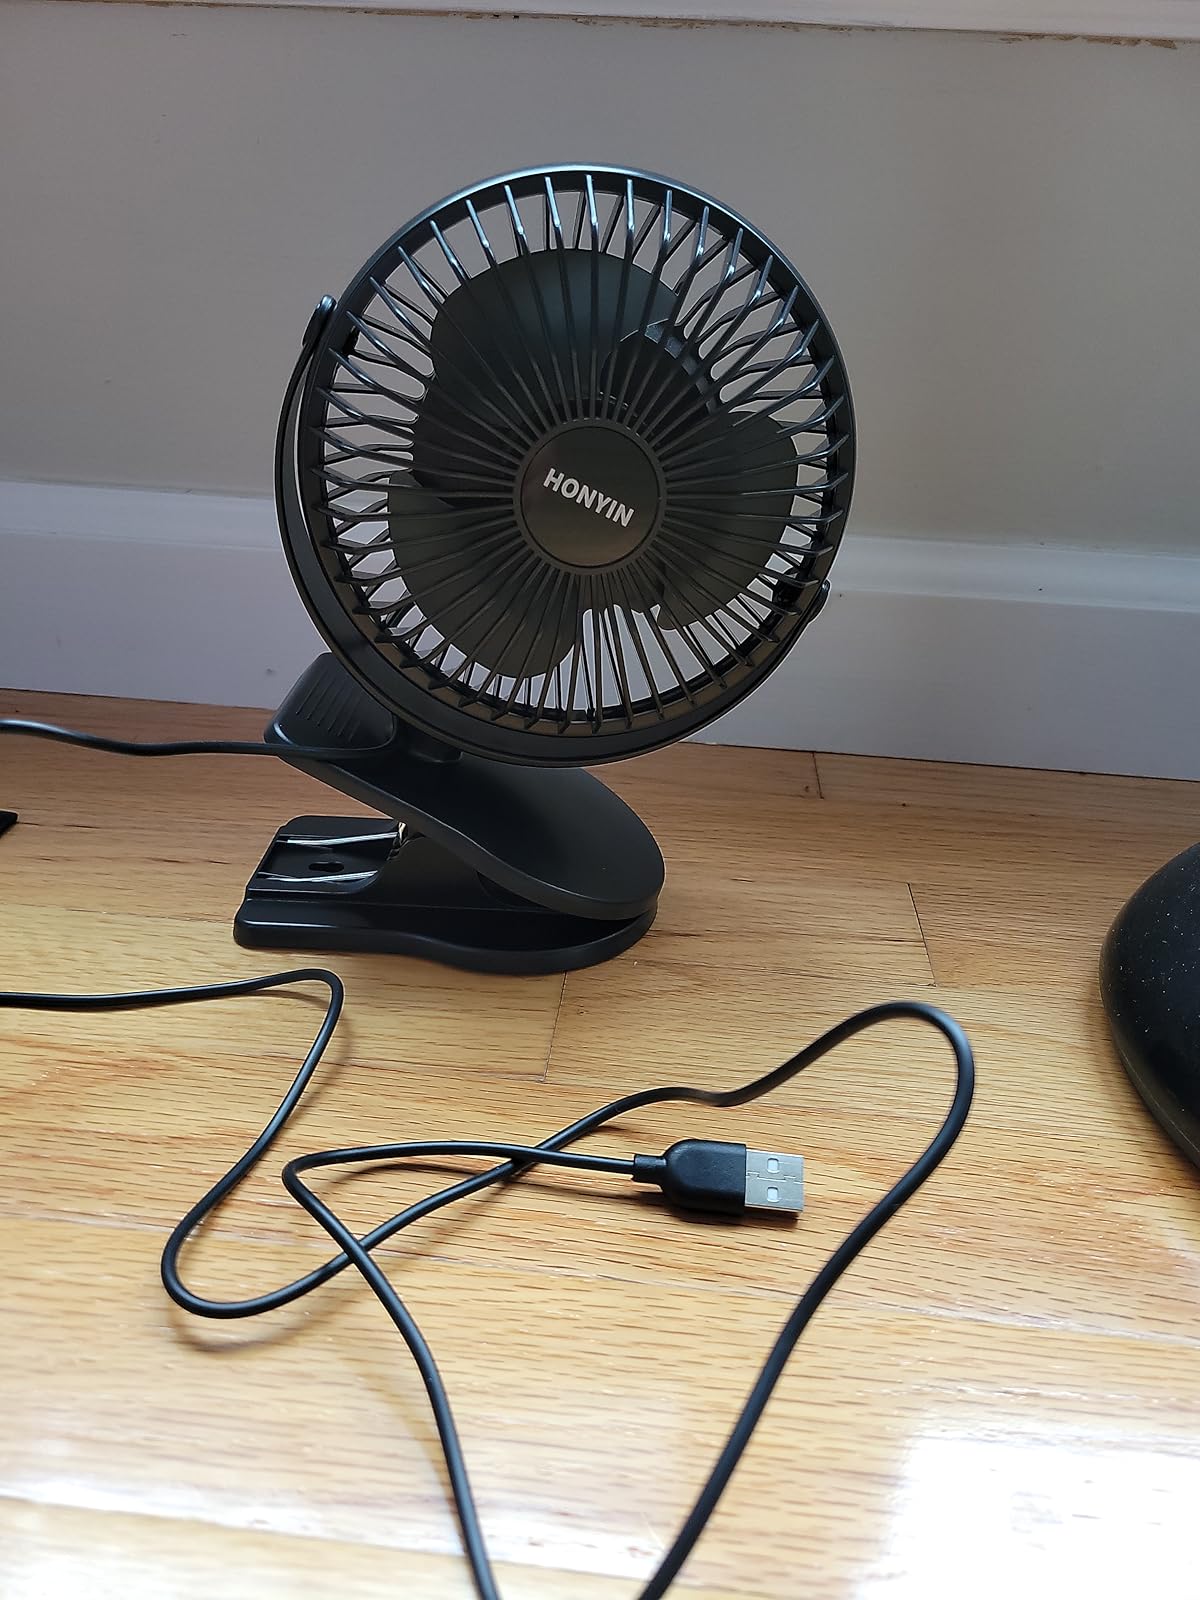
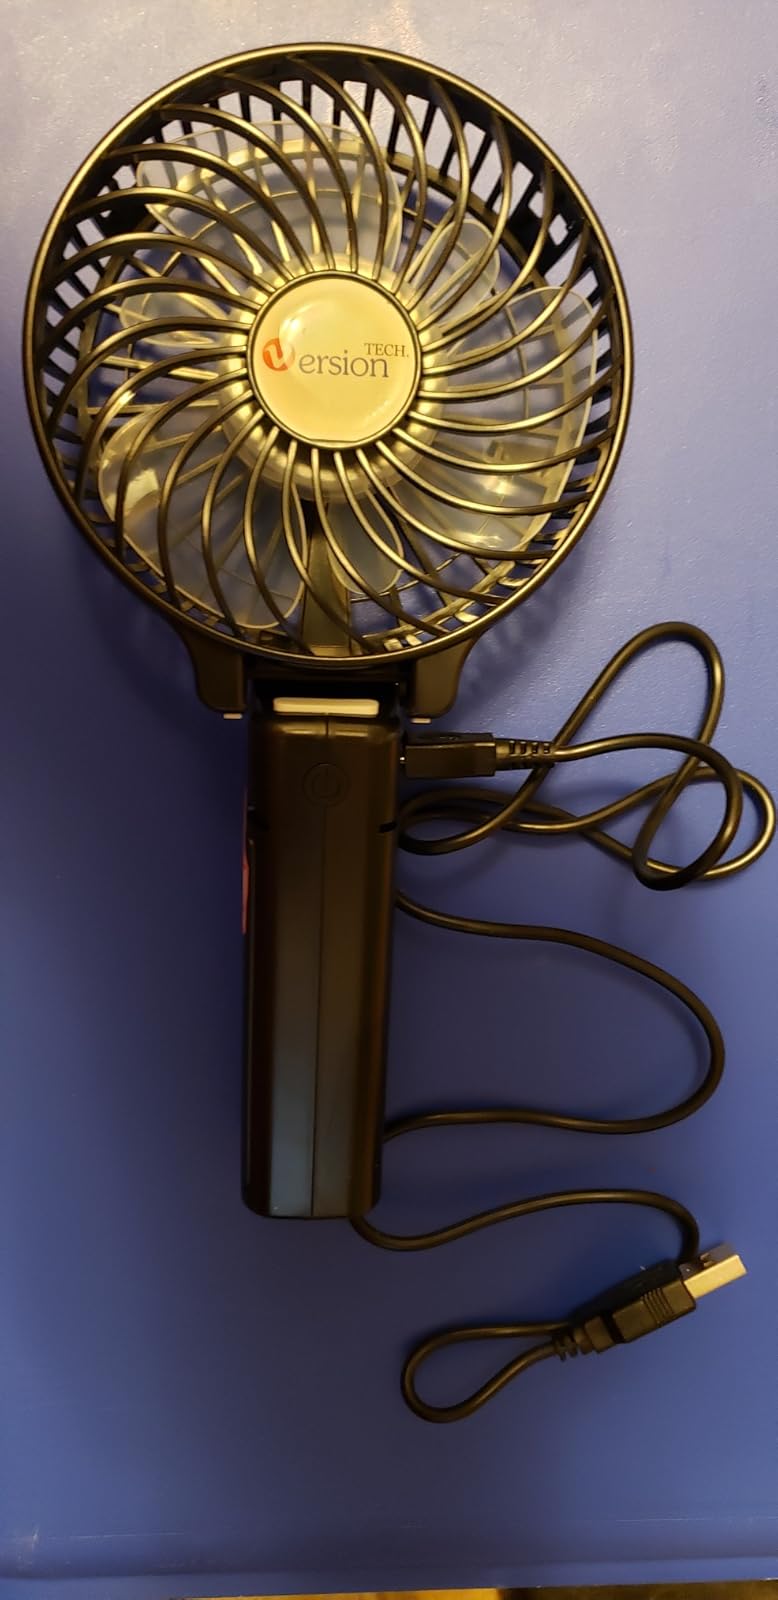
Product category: fan
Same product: no